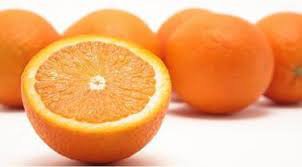
Label: Orange